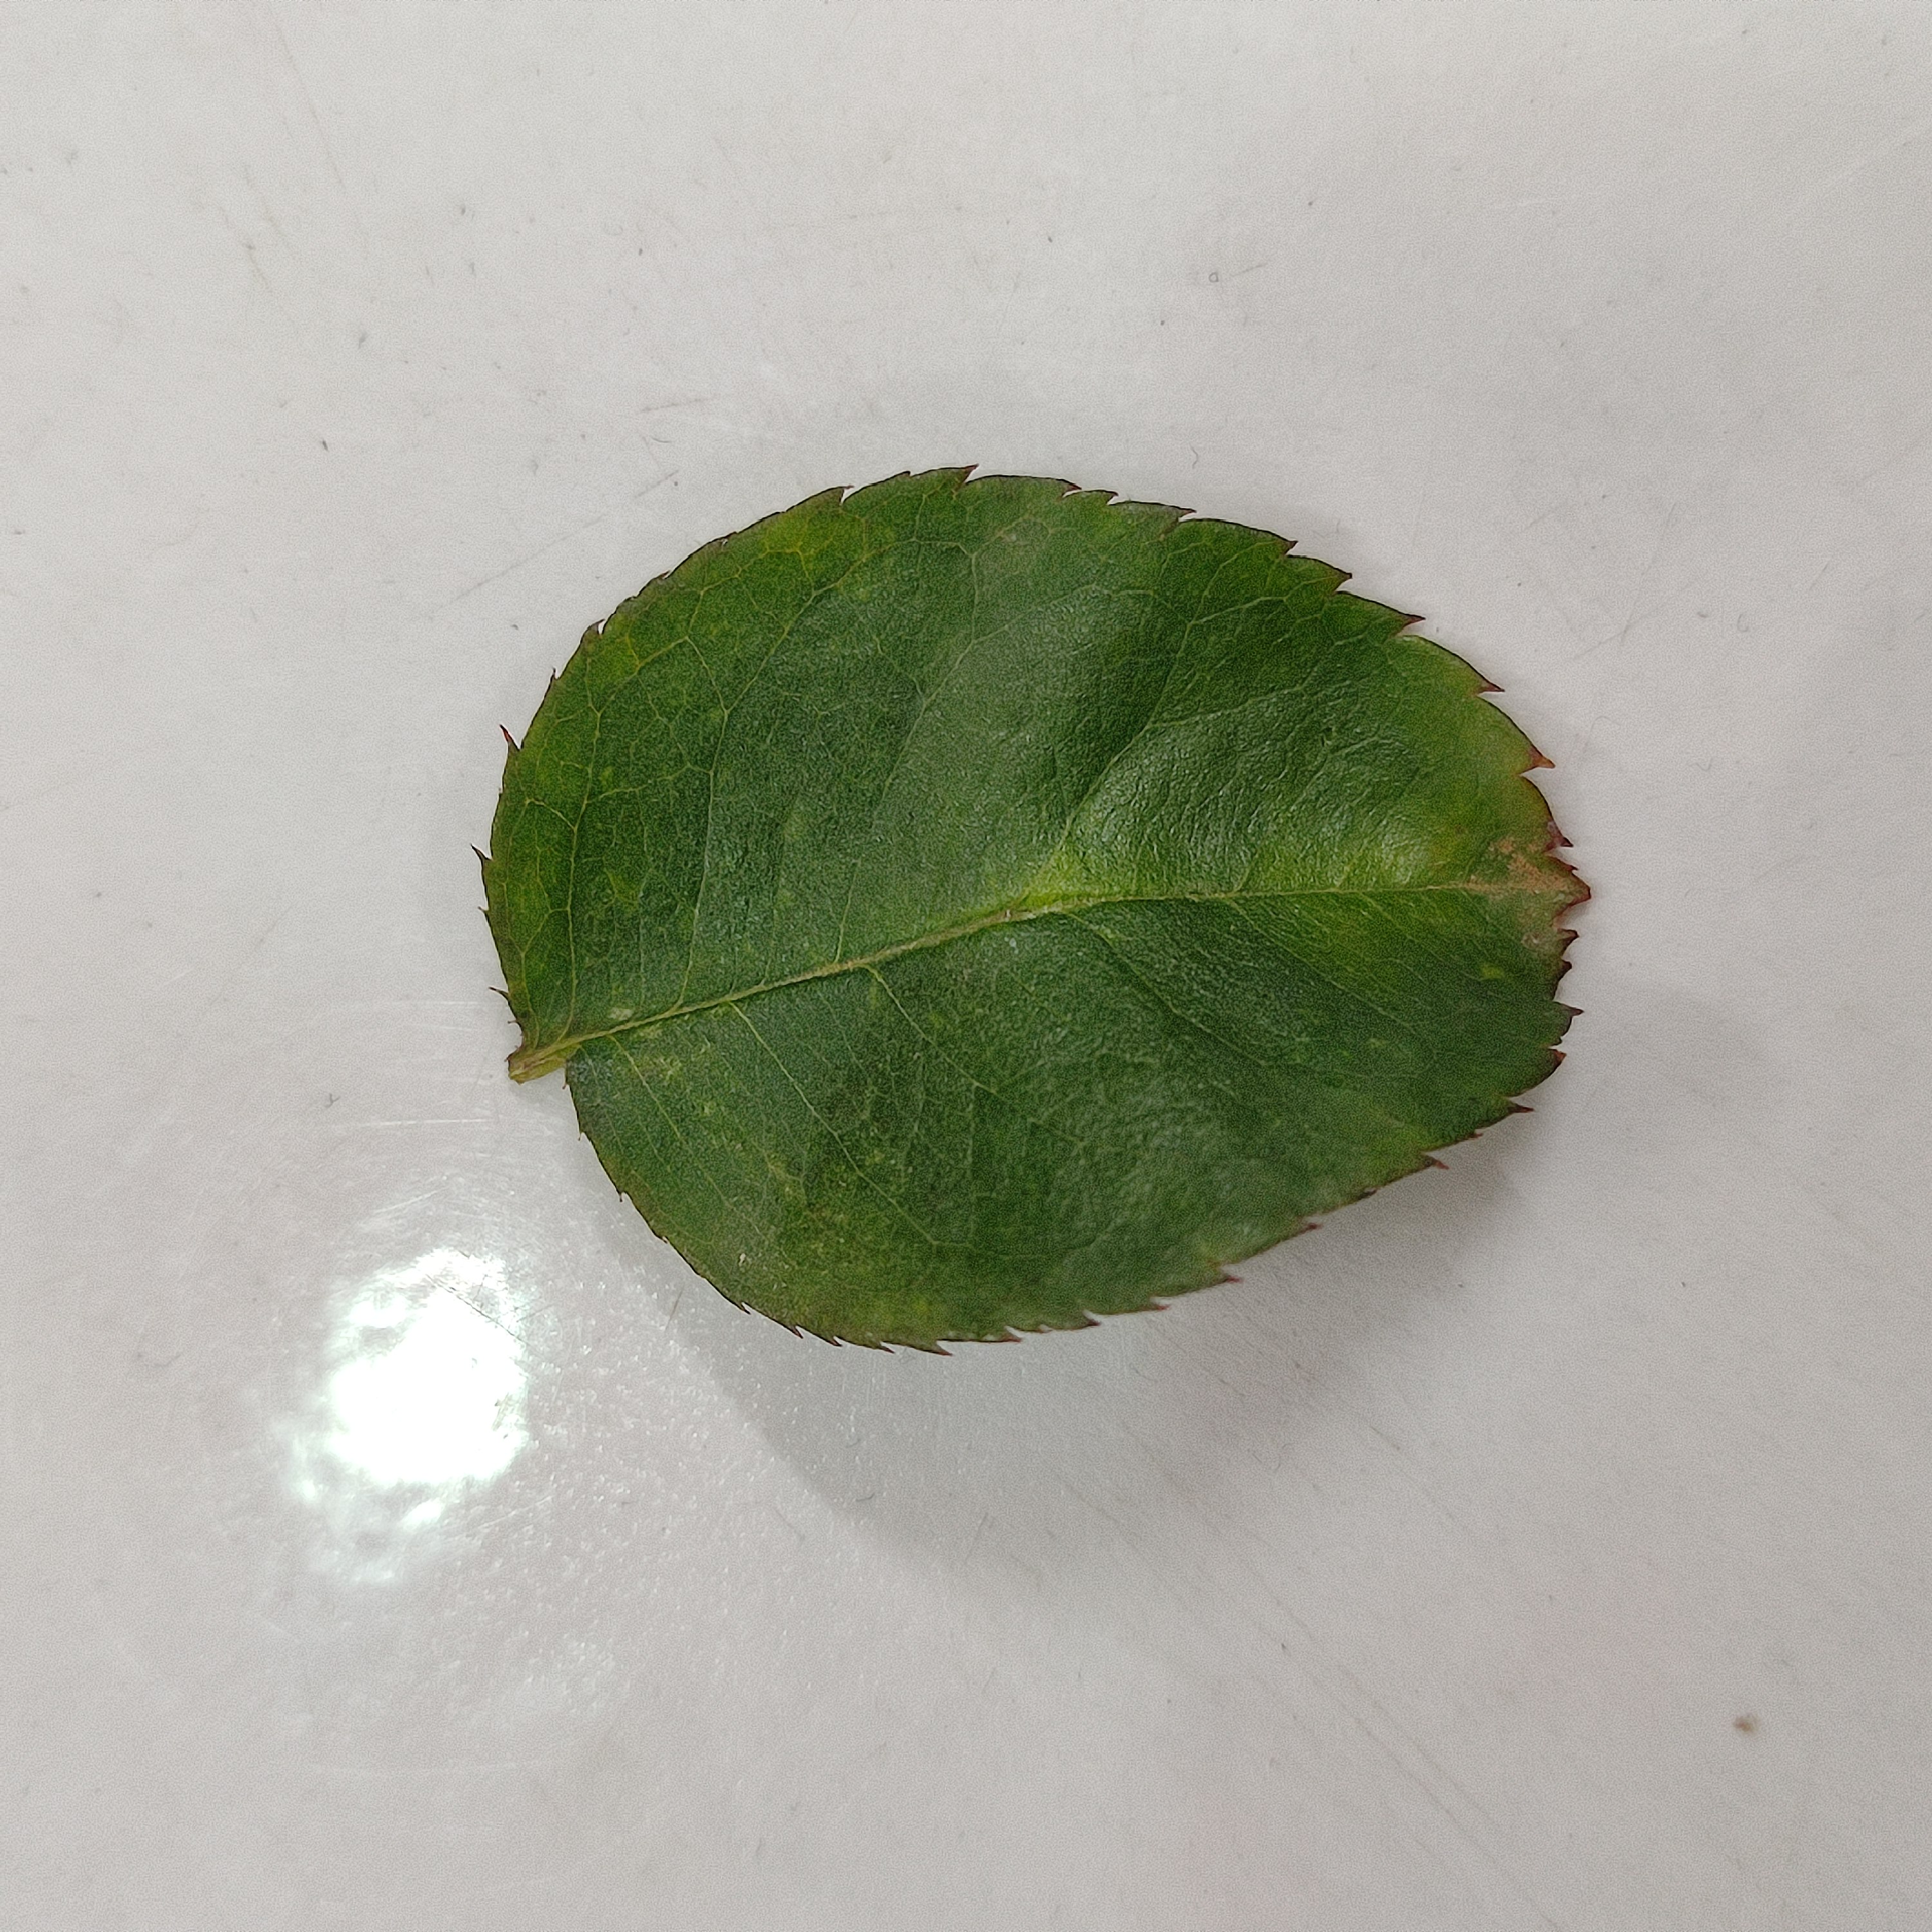
Label: Healthy Leaf